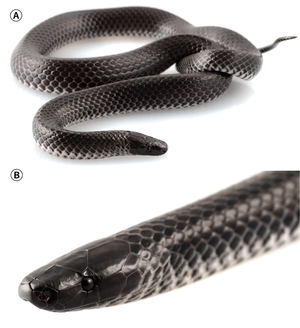
Geophis nigroalbus est une espèce de serpents de la famille des Dipsadidae.
Geophis est un genre de serpents de la famille des Dipsadidae.